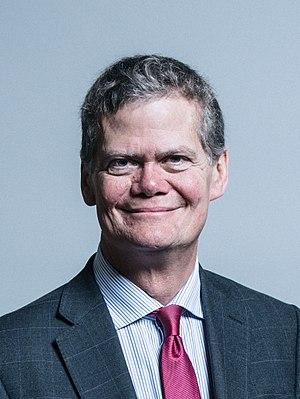
La circonscription d'Eastbourne est une circonscription parlementaire britannique. Située dans l'East Sussex, elle comprend l'intégralité du borough d'Eastbourne.